Soraya Darabi

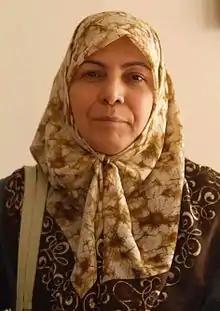
Soraya Darabi, Editor of Teacher's Pen Weekly Paper (هفته نامه قلم معلم) and ex-vice president of ITTA

Soraya Darabi ( ‘’Soraya Darabi’’; born 23 September 1955) is an Iranian teacher, journalist and trade union activist. She was editor of the "Teacher's Pen Weekly Paper" and vice president of the Iran Teachers Trade Association (ITTA).